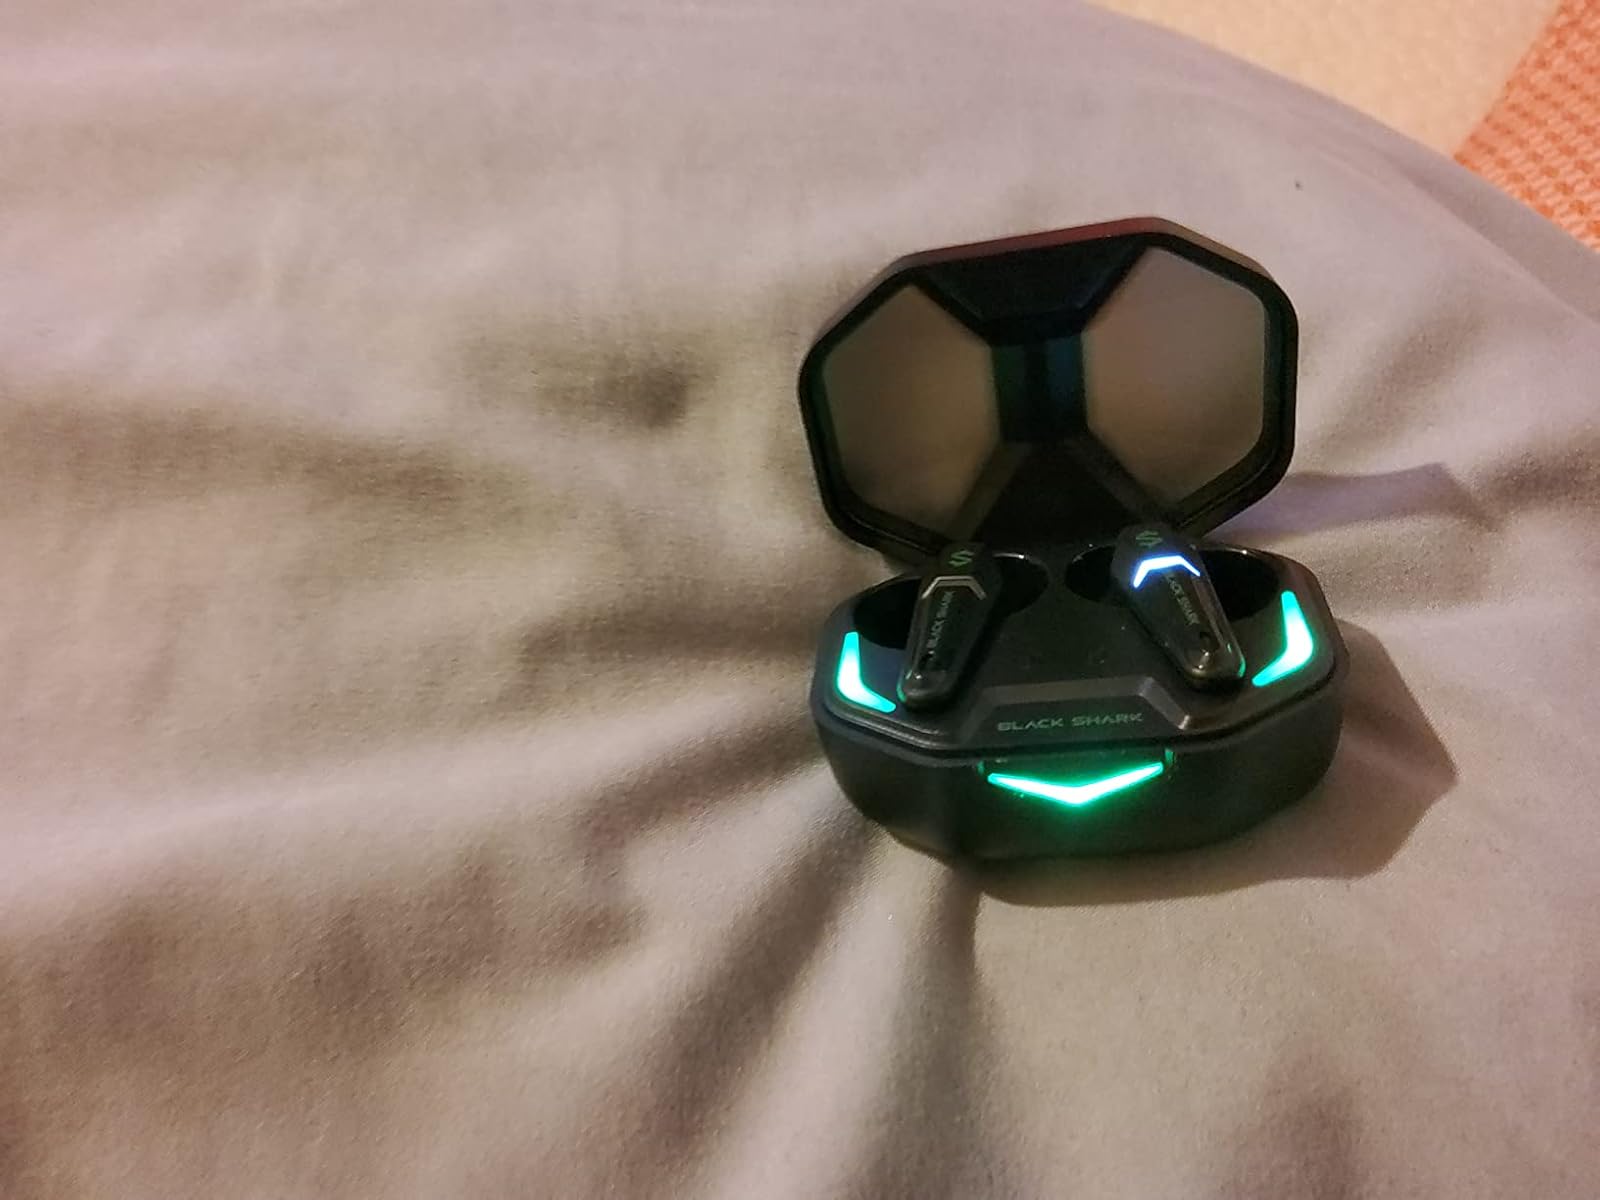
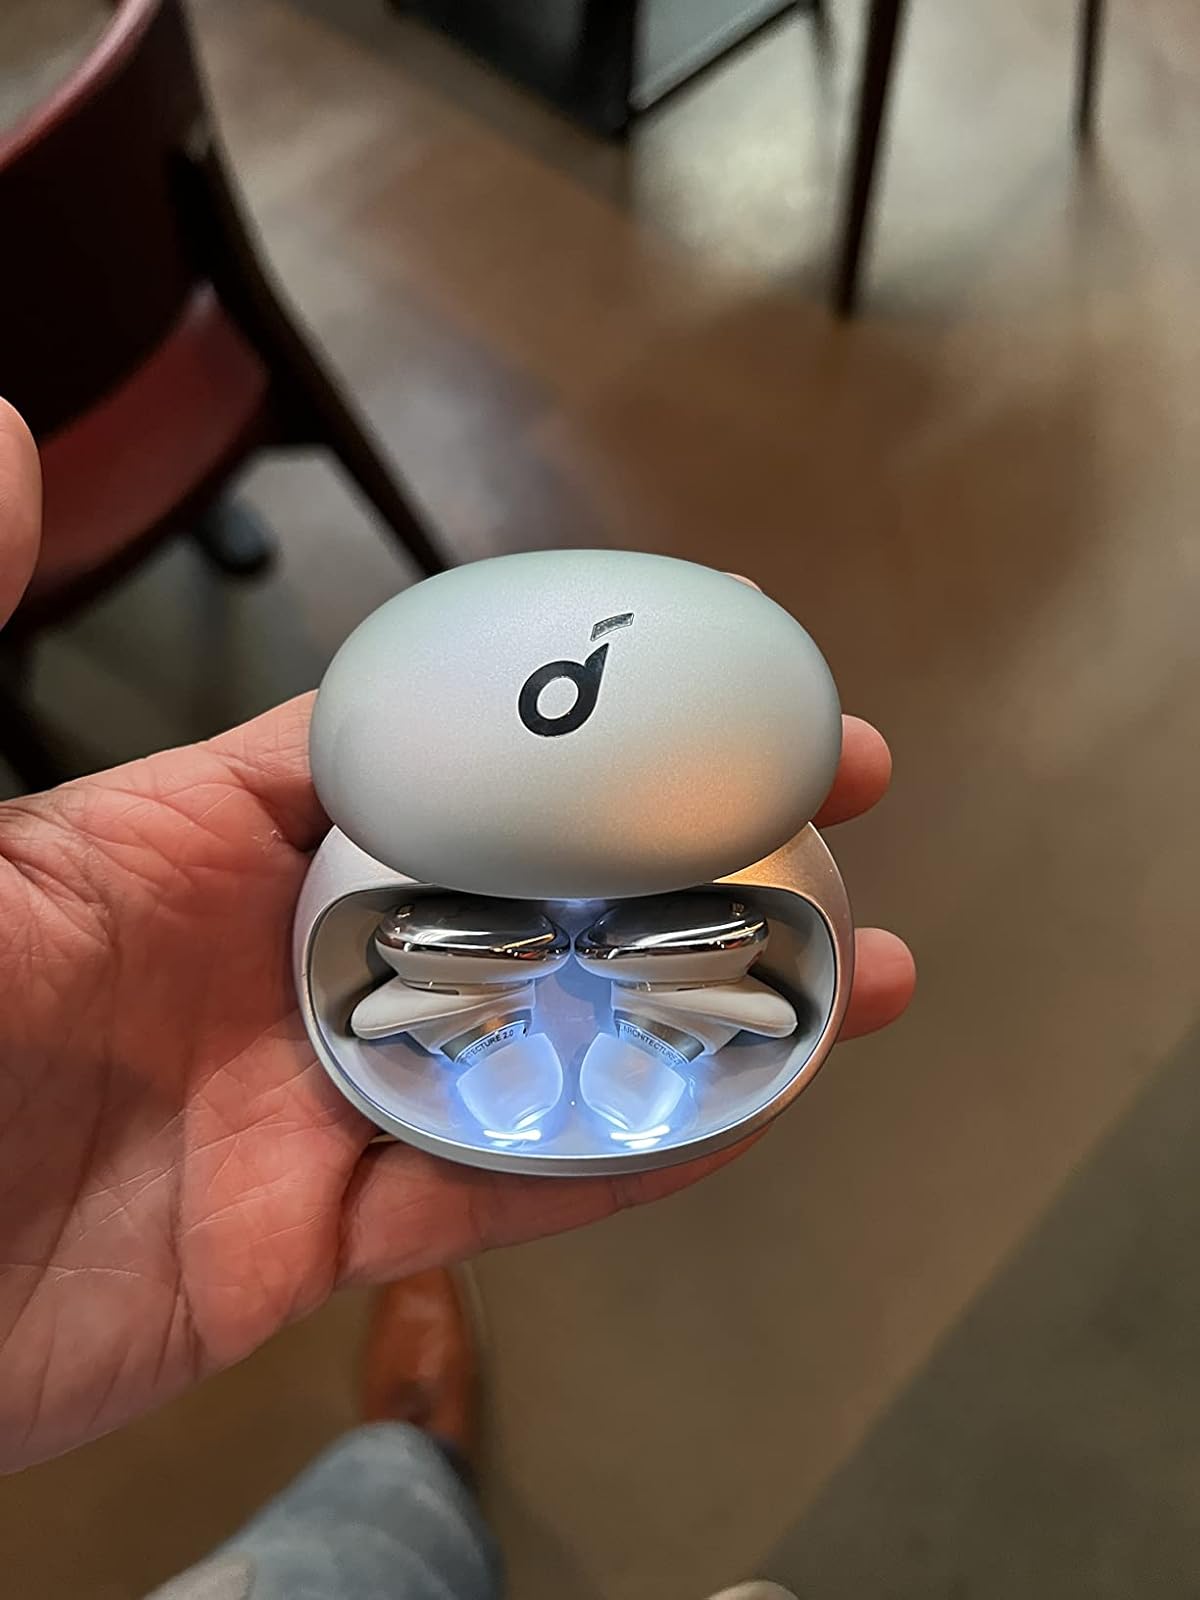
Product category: earbuds
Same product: no